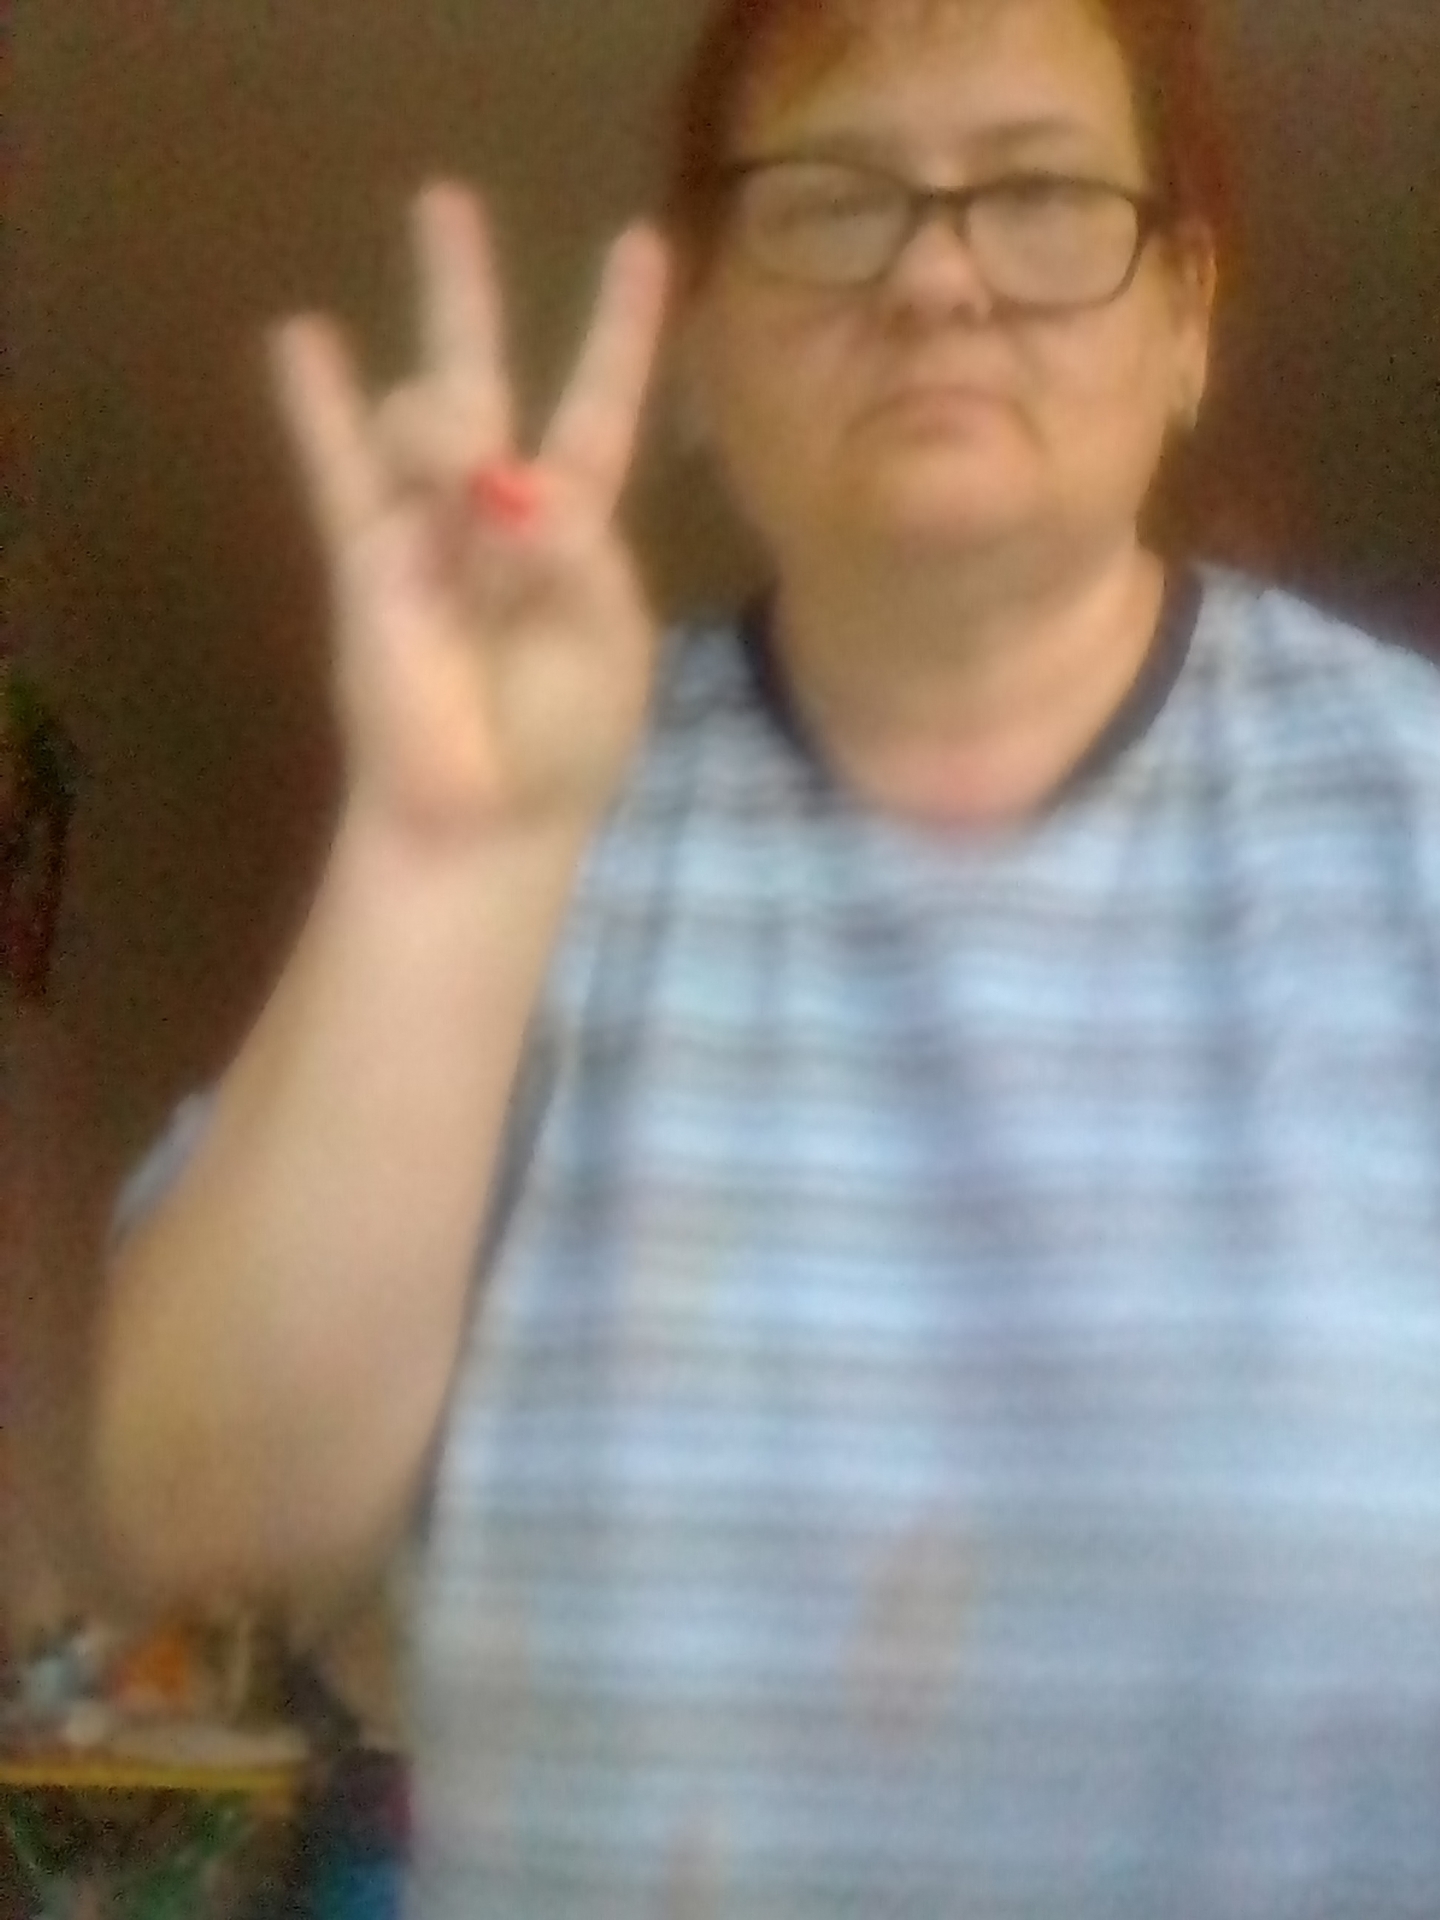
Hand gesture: three3